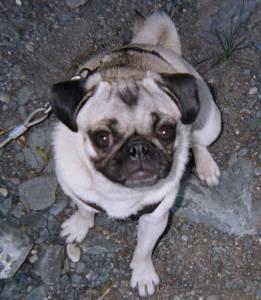
Breed: pug